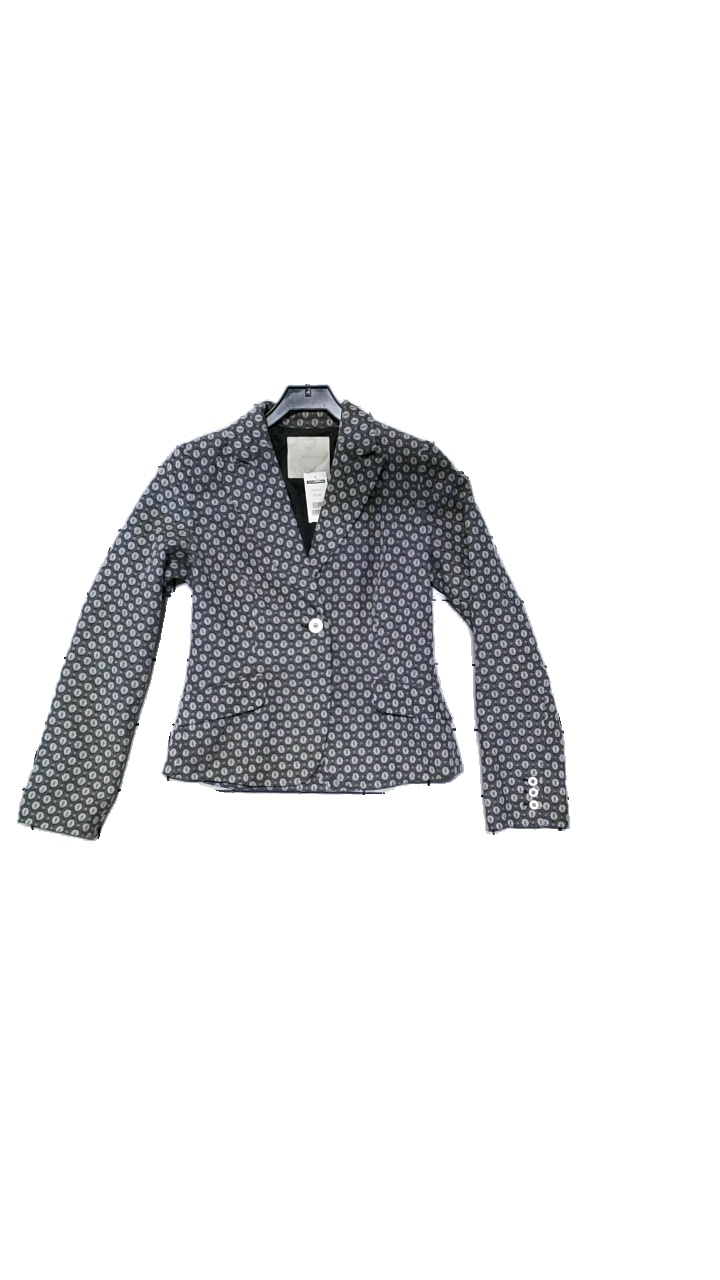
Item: Blazer (Ladies)
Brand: Fransa
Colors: Grey, Multicolor
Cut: Regular
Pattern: Geometric print
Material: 57% polyester, 41% cotton, 2% elastane
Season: All
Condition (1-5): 4
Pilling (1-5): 4
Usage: Reuse
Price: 100-150